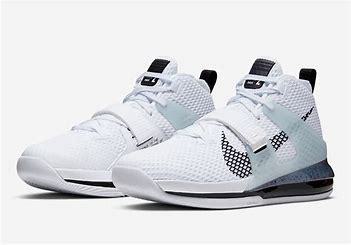
Brand: Nike
Model: Air Force Max